Château d'Eau station

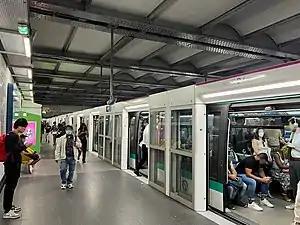
View of the station's platforms afterplatform screen doors were installed

Château d'Eau (literal translation: Water Tower) is a station on Line 4 of the Paris Métro. Located in the 10th arrondissement, it features two entrances by Hector Guimard which were classified as a "monument historique" on 29 May 1978 by the Ministry of Culture.